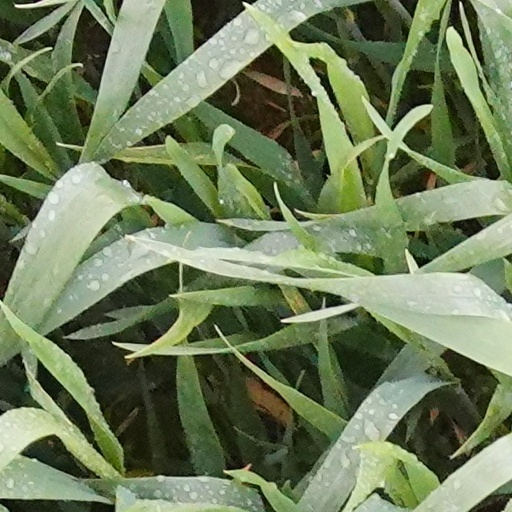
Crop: wheat